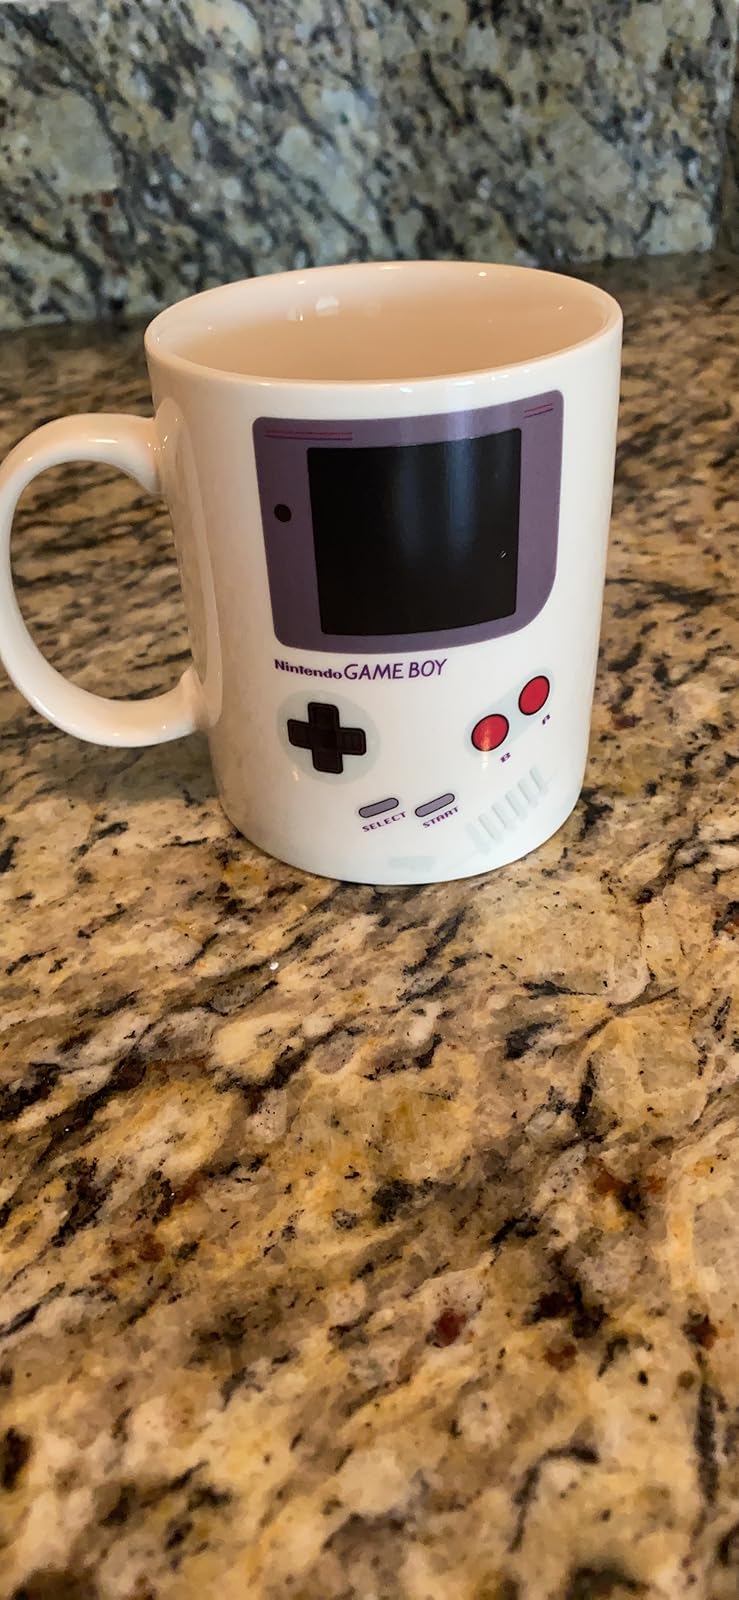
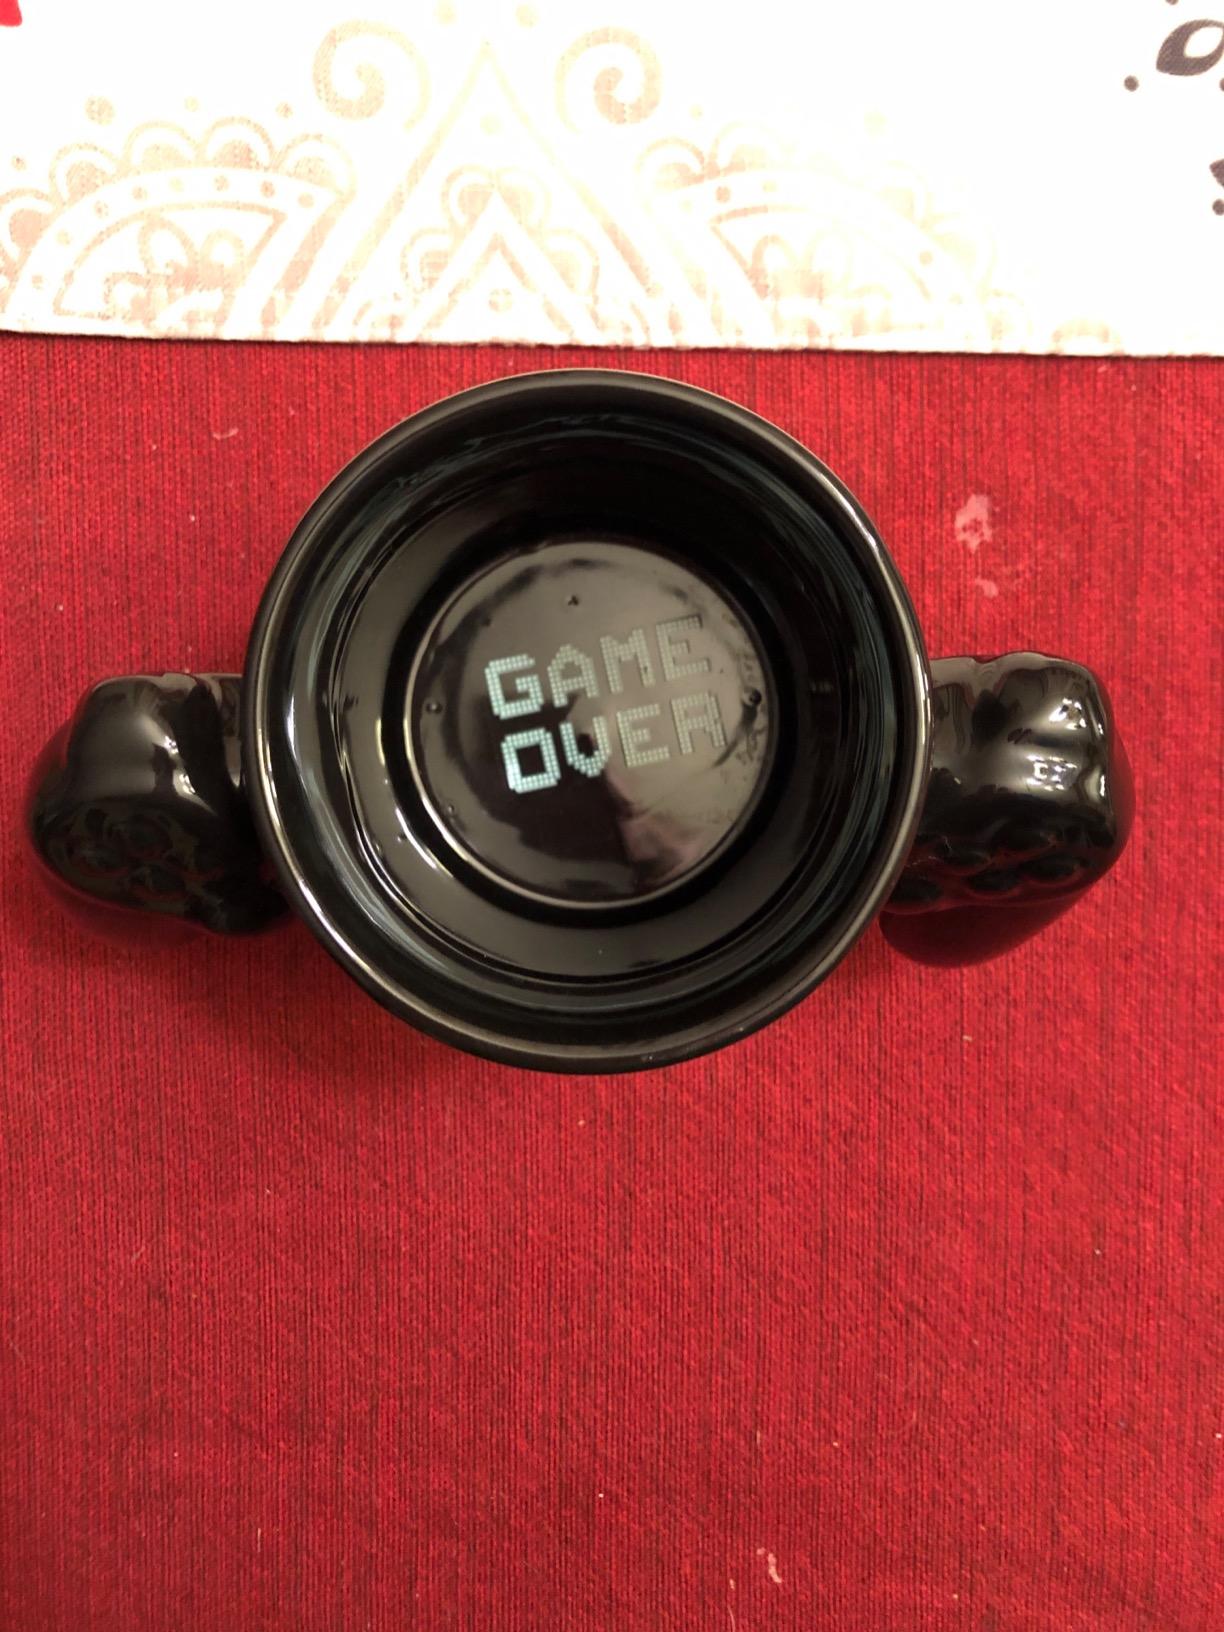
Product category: items_mug
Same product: no